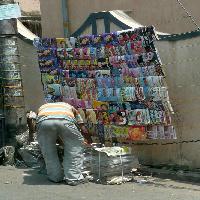
Weather: sun or clear